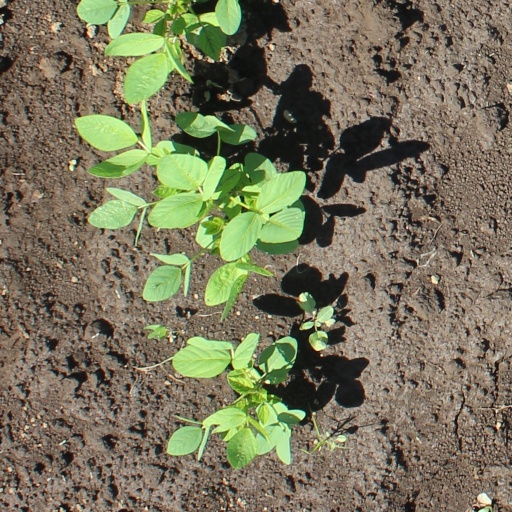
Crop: soybean